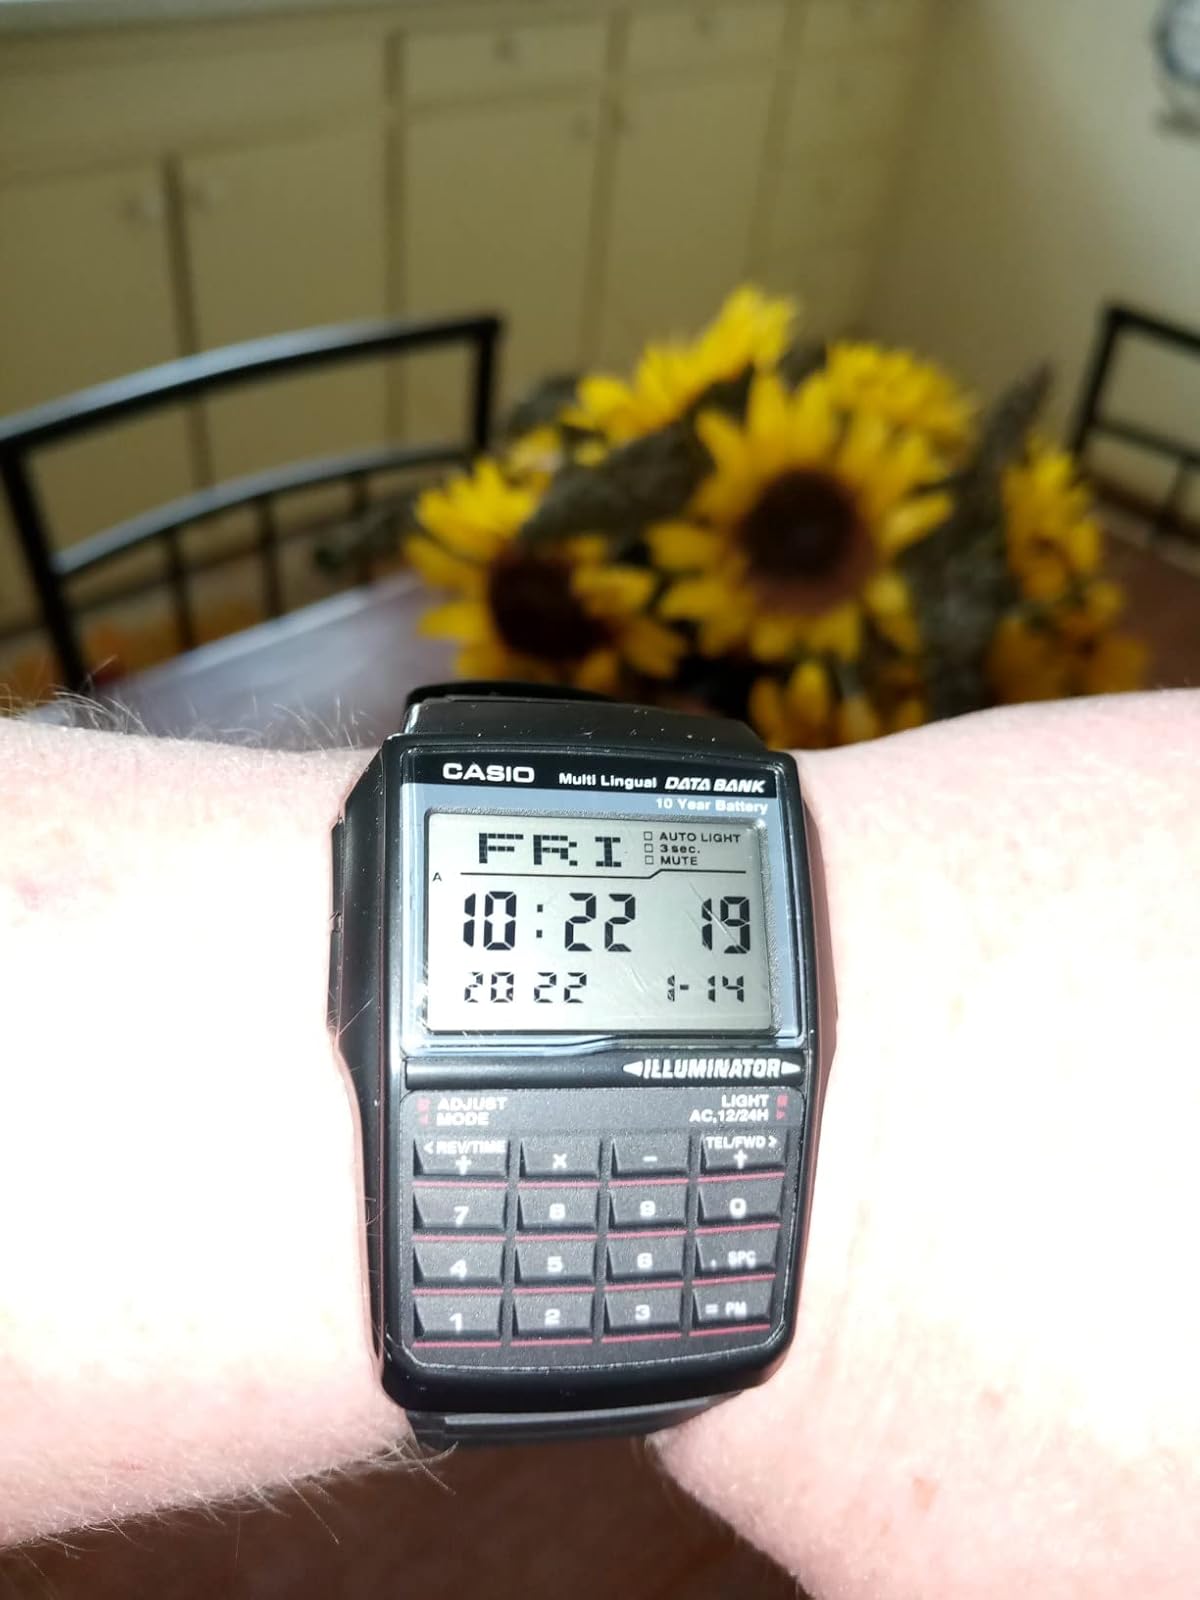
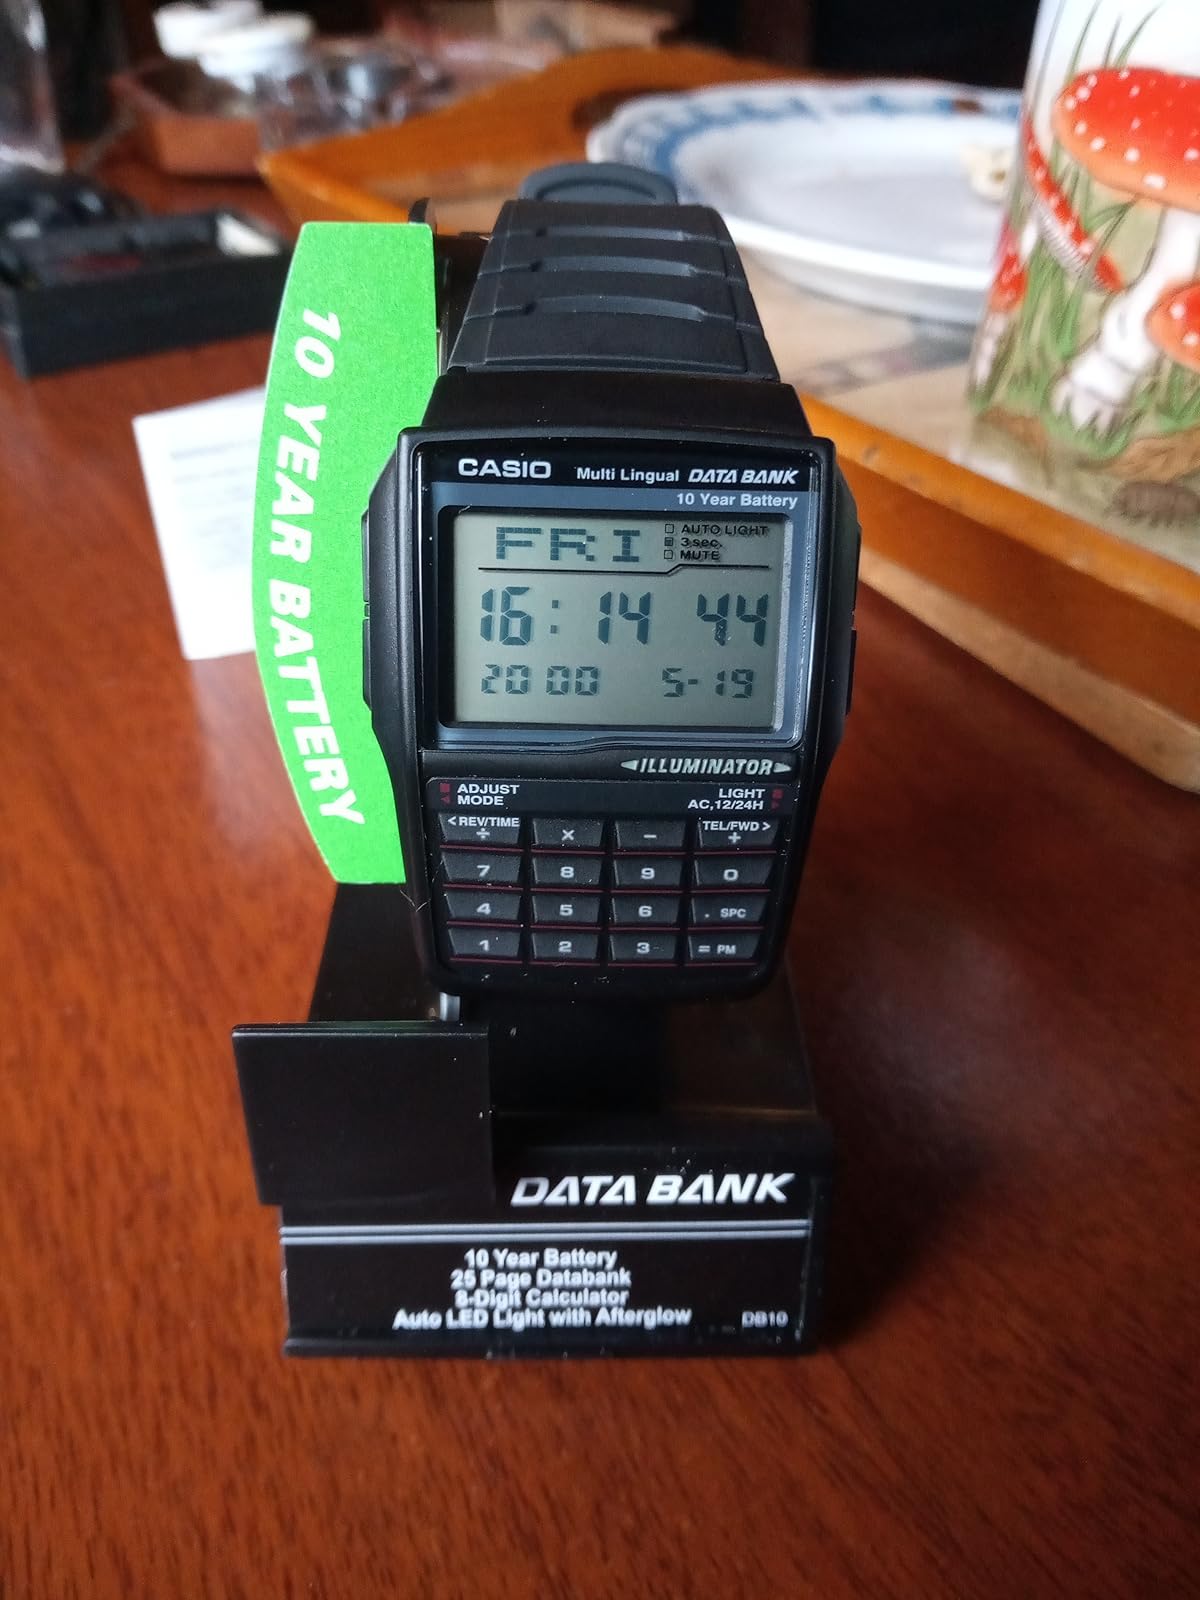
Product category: accessories_watch
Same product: yes